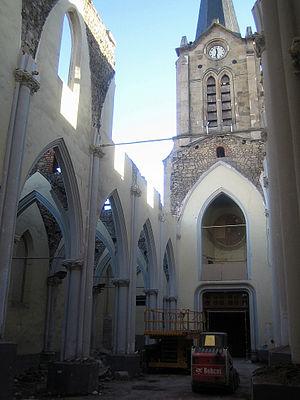
restauration
L'église Saint-Laurent est une église appartenant à la commune de Villars dans le département de la Loire qui est située dans le Bourg de la commune, place Gambetta.